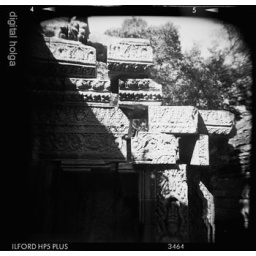
black and white hogla image of a quiet corner in ruins in cambodia. sunlight details intricately carved blocks.